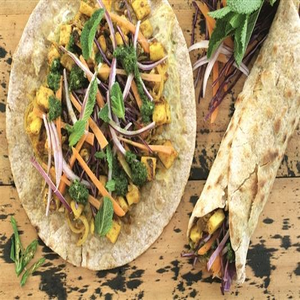
Dish: kathiroll